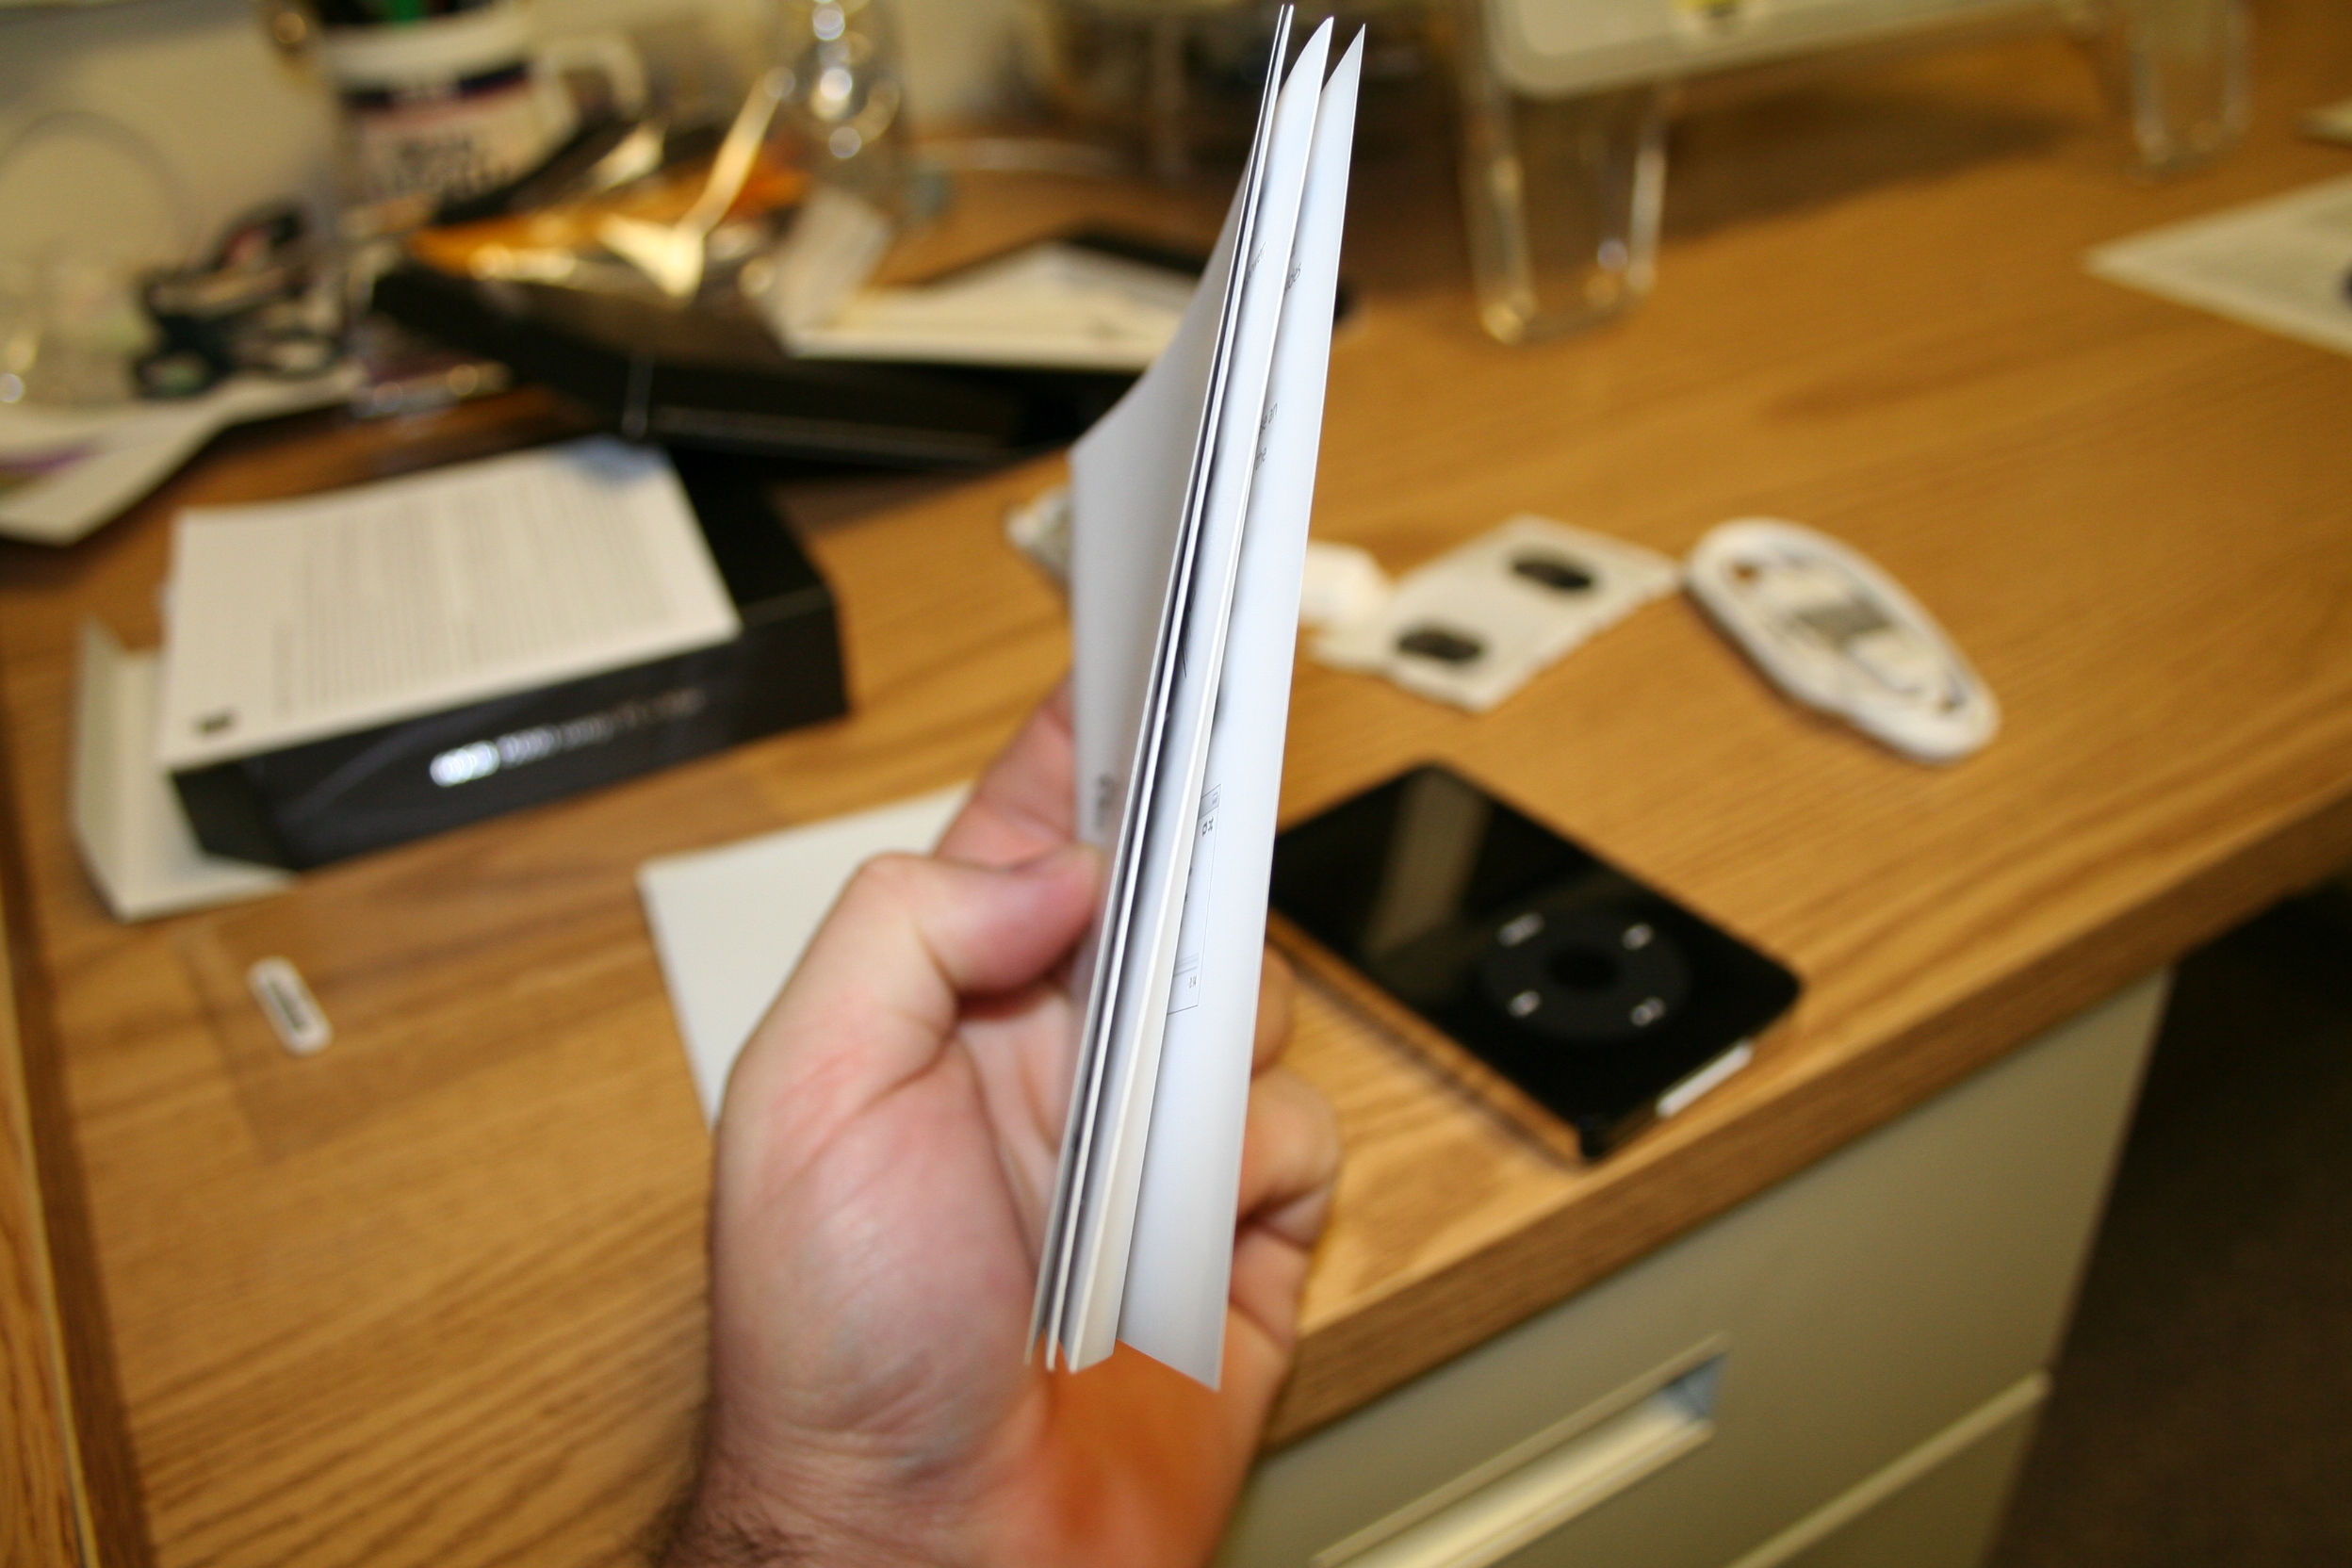
hand, wood, guitar, gadget, furniture, room, art, design, ipod